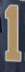
Number: 1